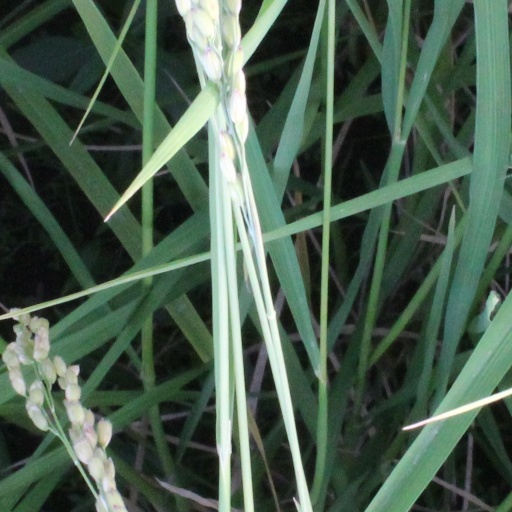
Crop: rice